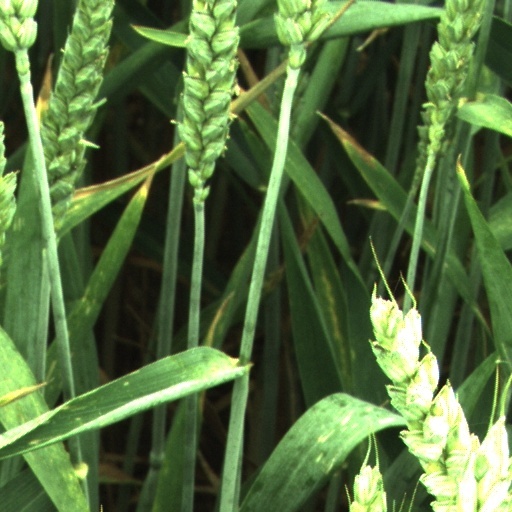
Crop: wheat